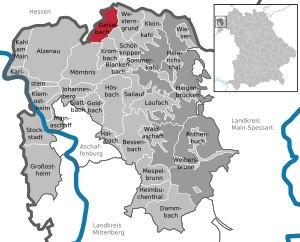
Geiselbach est une commune allemande de Bavière située dans l'arrondissement d'Aschaffenbourg et le district de Basse-Franconie.